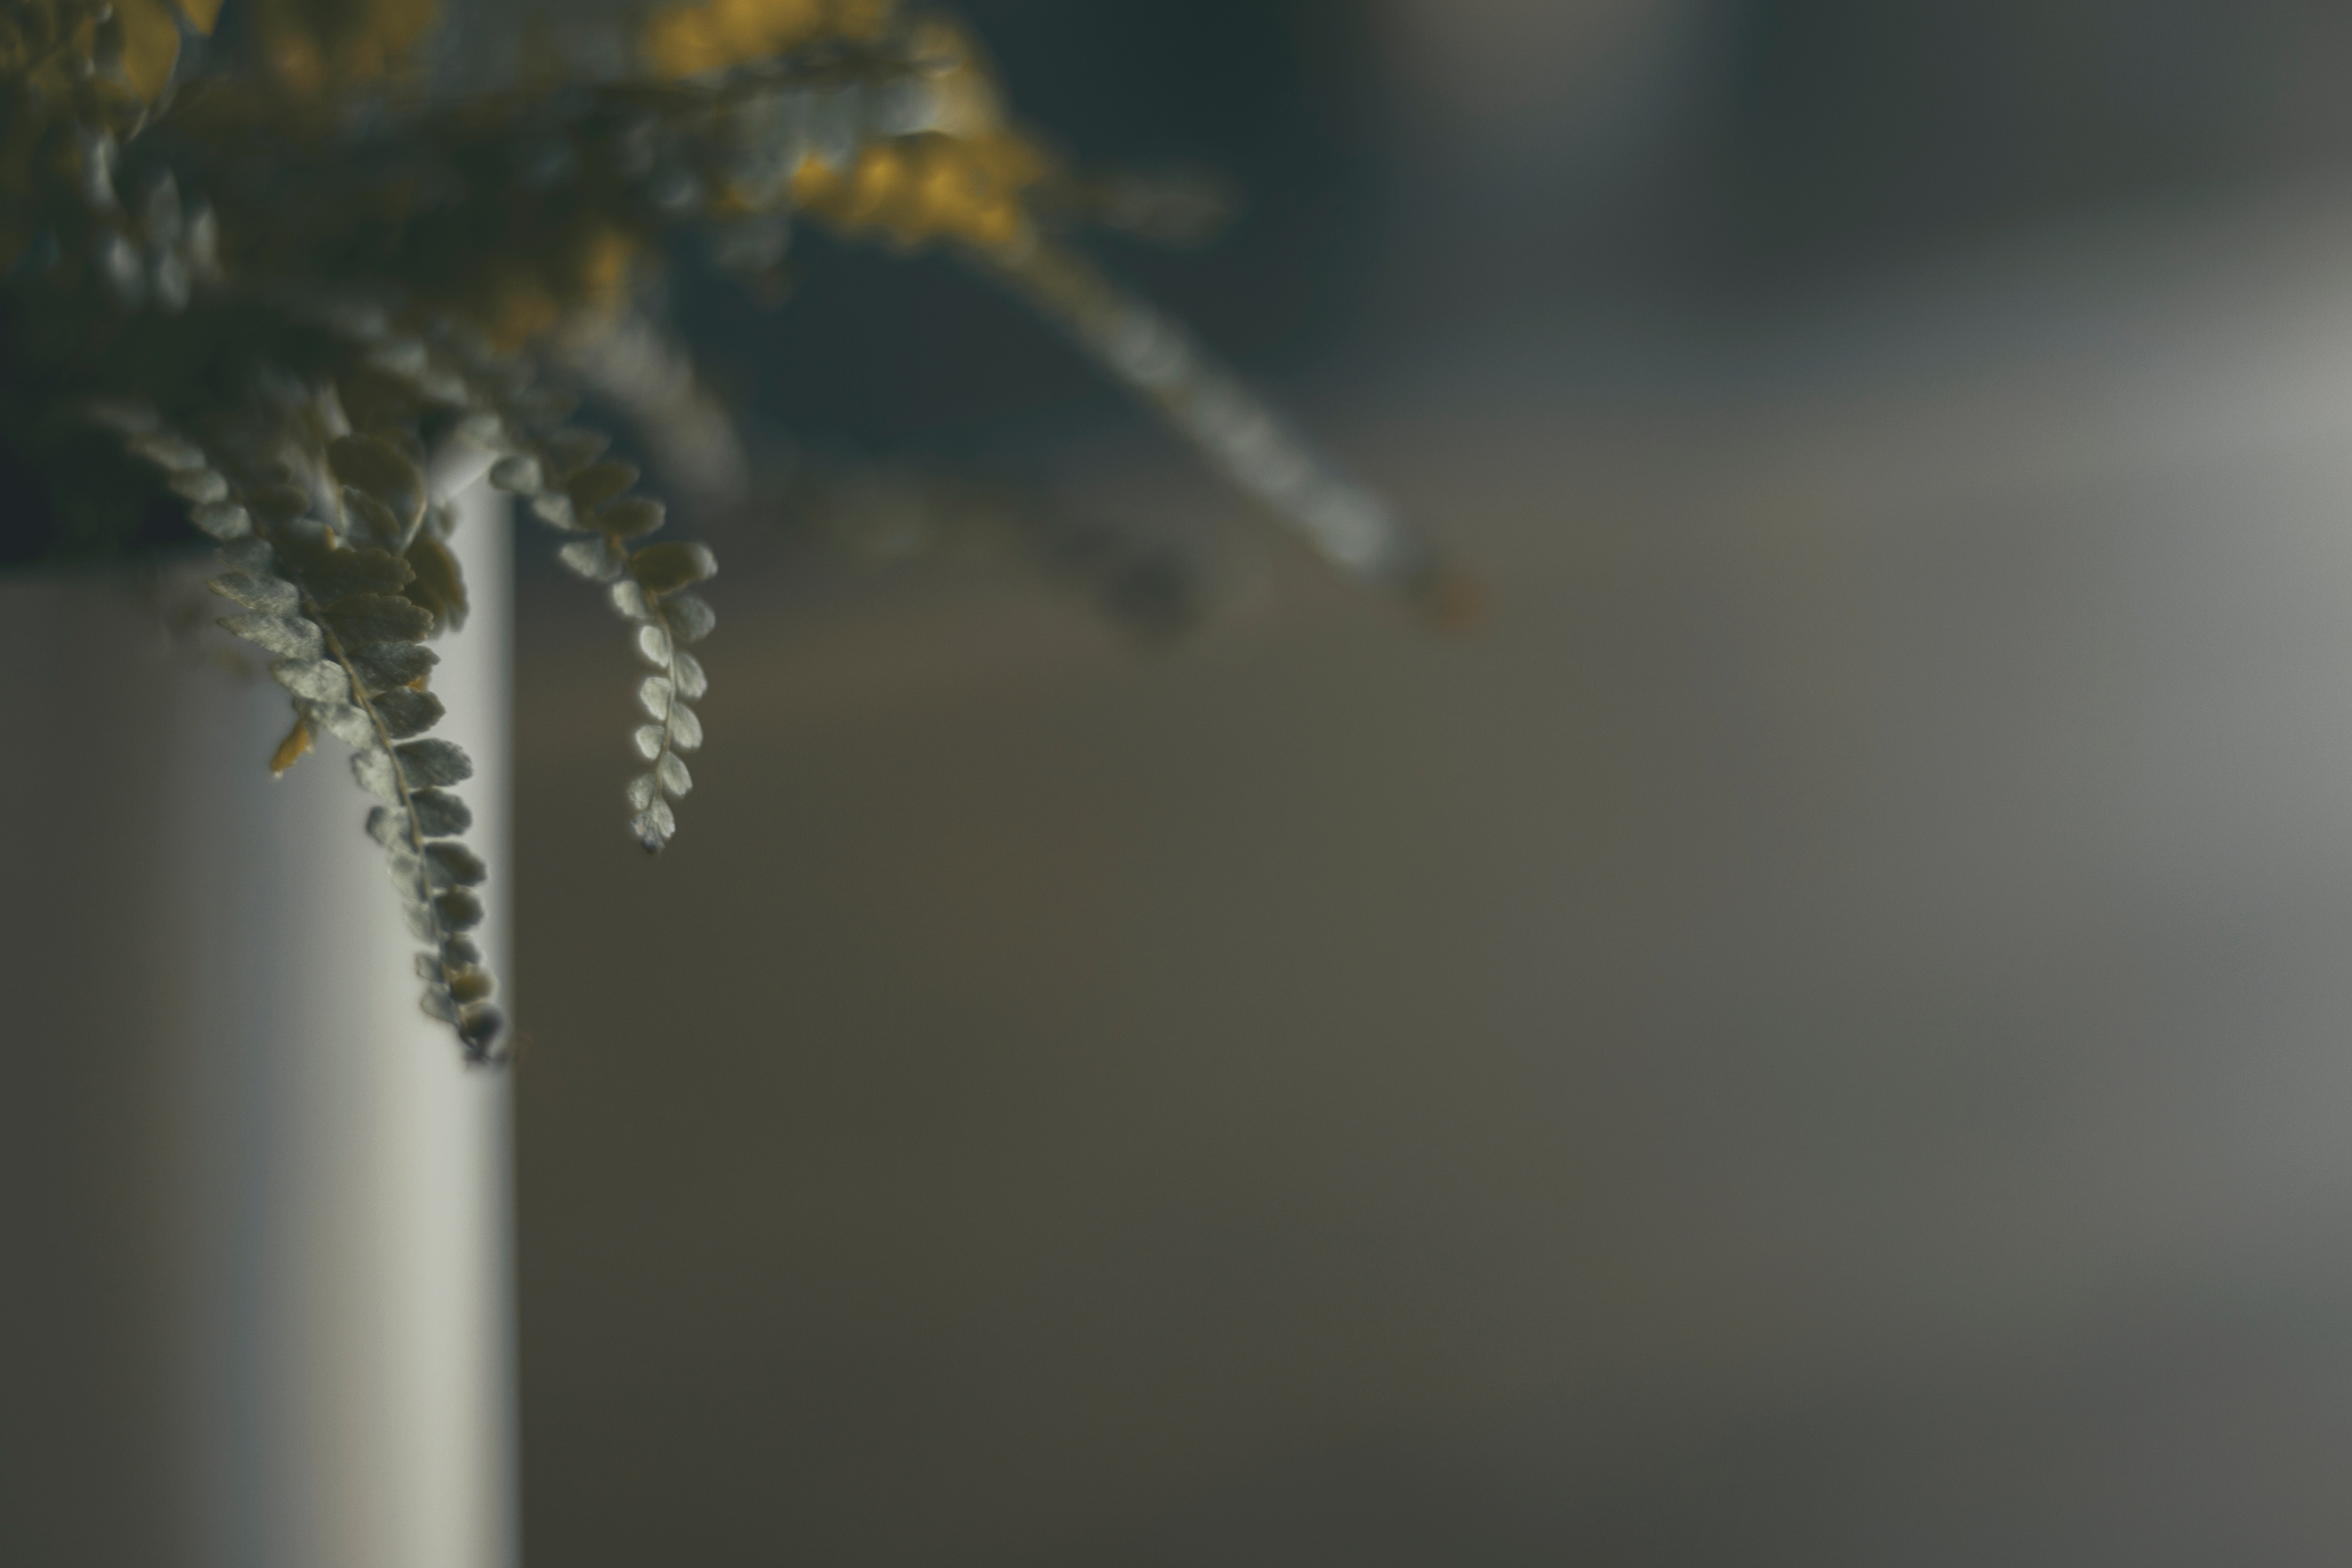
branch, photography, sunlight, leaf, reflection, close up, freezing, macro photography, plant stem